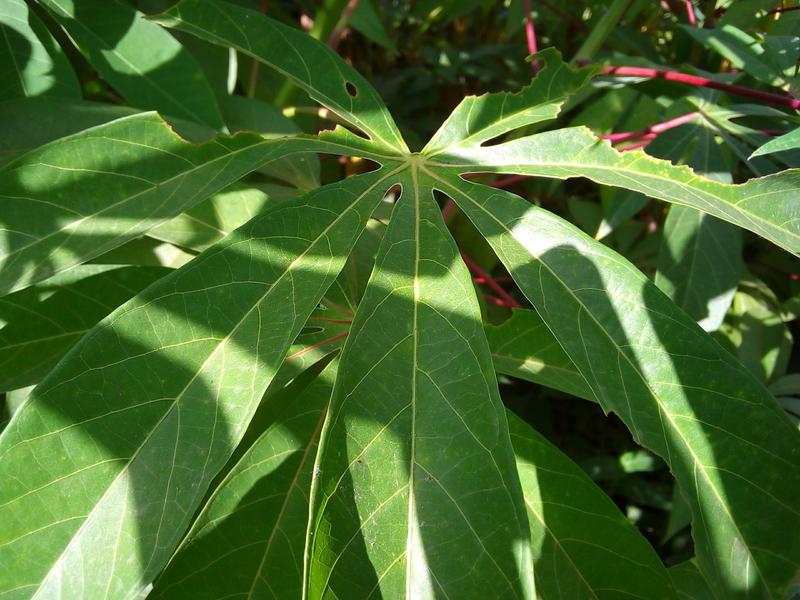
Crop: cassava
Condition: healthy